Italian cruiser Elba

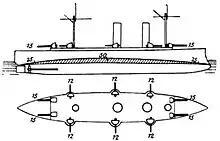
Plan and profile drawing of the class

Her propulsion system consisted of a pair of horizontal triple-expansion steam engines that drove two screw propellers. Steam was supplied by four cylindrical fire-tube boilers that were vented into two funnels. On her speed trials, she reached a maximum of at . The ship had a cruising radius of about at a speed of . Also unlike her sisters, she had a copper-sheathed hull, which reduced fouling during lengthy periods between dockyard maintenance.